Guide RNA

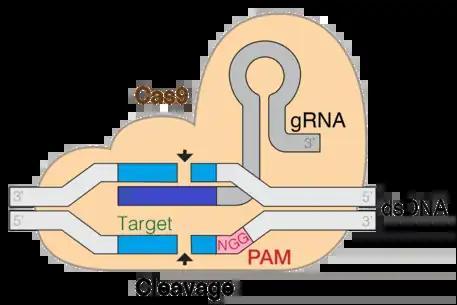
The cas9 complex, illustrating the gRNA, PAM and the double-stranded break induced in the target DNA.

CRISPR (Clustered regularly interspaced short palindromic repeats)/Cas9 is a technique used for gene editing and gene therapy. Cas is an endonuclease enzyme that cuts DNA at a specific location directed by a guide RNA. This is a target-specific technique that can introduce gene knockouts or knock-ins depending on the double strand repair pathway. Evidence shows that both in vitro and in vivo, tracrRNA is required for Cas9 to bind to the target DNA sequence. The CRISPR-Cas9 system consists of three main stages. The first stage involves the extension of bases in the CRISPR locus region by addition of foreign DNA spacers in the genome sequence. Proteins like cas1 and cas2, assist in finding new spacers. The next stage involves transcription of CRISPR: pre-crRNA (precursor CRISPR RNA) are expressed by the transcription of CRISPR repeat-spacer array. Upon further modification, the pre-crRNA is converted to single spacer flanked regions forming short crRNA. RNA maturation process is similar in type I and III but different in type II. The third stage involves binding of cas9 protein and directing it to cleave the DNA segment. The Cas9 protein binds to a combined form of crRNA and tracrRNA forming an effector complex. This serves as guide RNA for the cas9 protein directing its endonuclease activity.